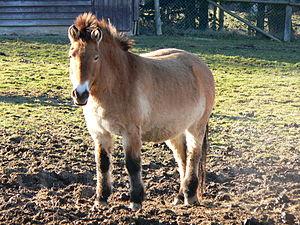
Le château de Sababurg est un château fort allemand situé dans la forêt de Reinhard, forêt ancienne abritant encore quelques très vieux arbres à proximité de Cassel, dans le nord de la Hesse.